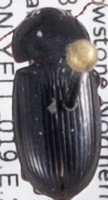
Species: Harpalus opacipennis
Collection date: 2019-07-10
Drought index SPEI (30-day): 0.47
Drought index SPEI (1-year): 0.2
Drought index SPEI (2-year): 1.28